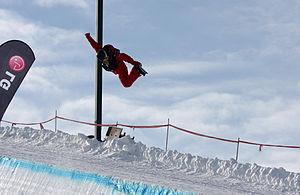
Liu Jiayu, née le 17 septembre 1992, est une snowboardeuse chinoise spécialisée dans les épreuves de half-pipe. Elle est médaillée d'argent aux Jeux olympiques d'hiver de 2018.